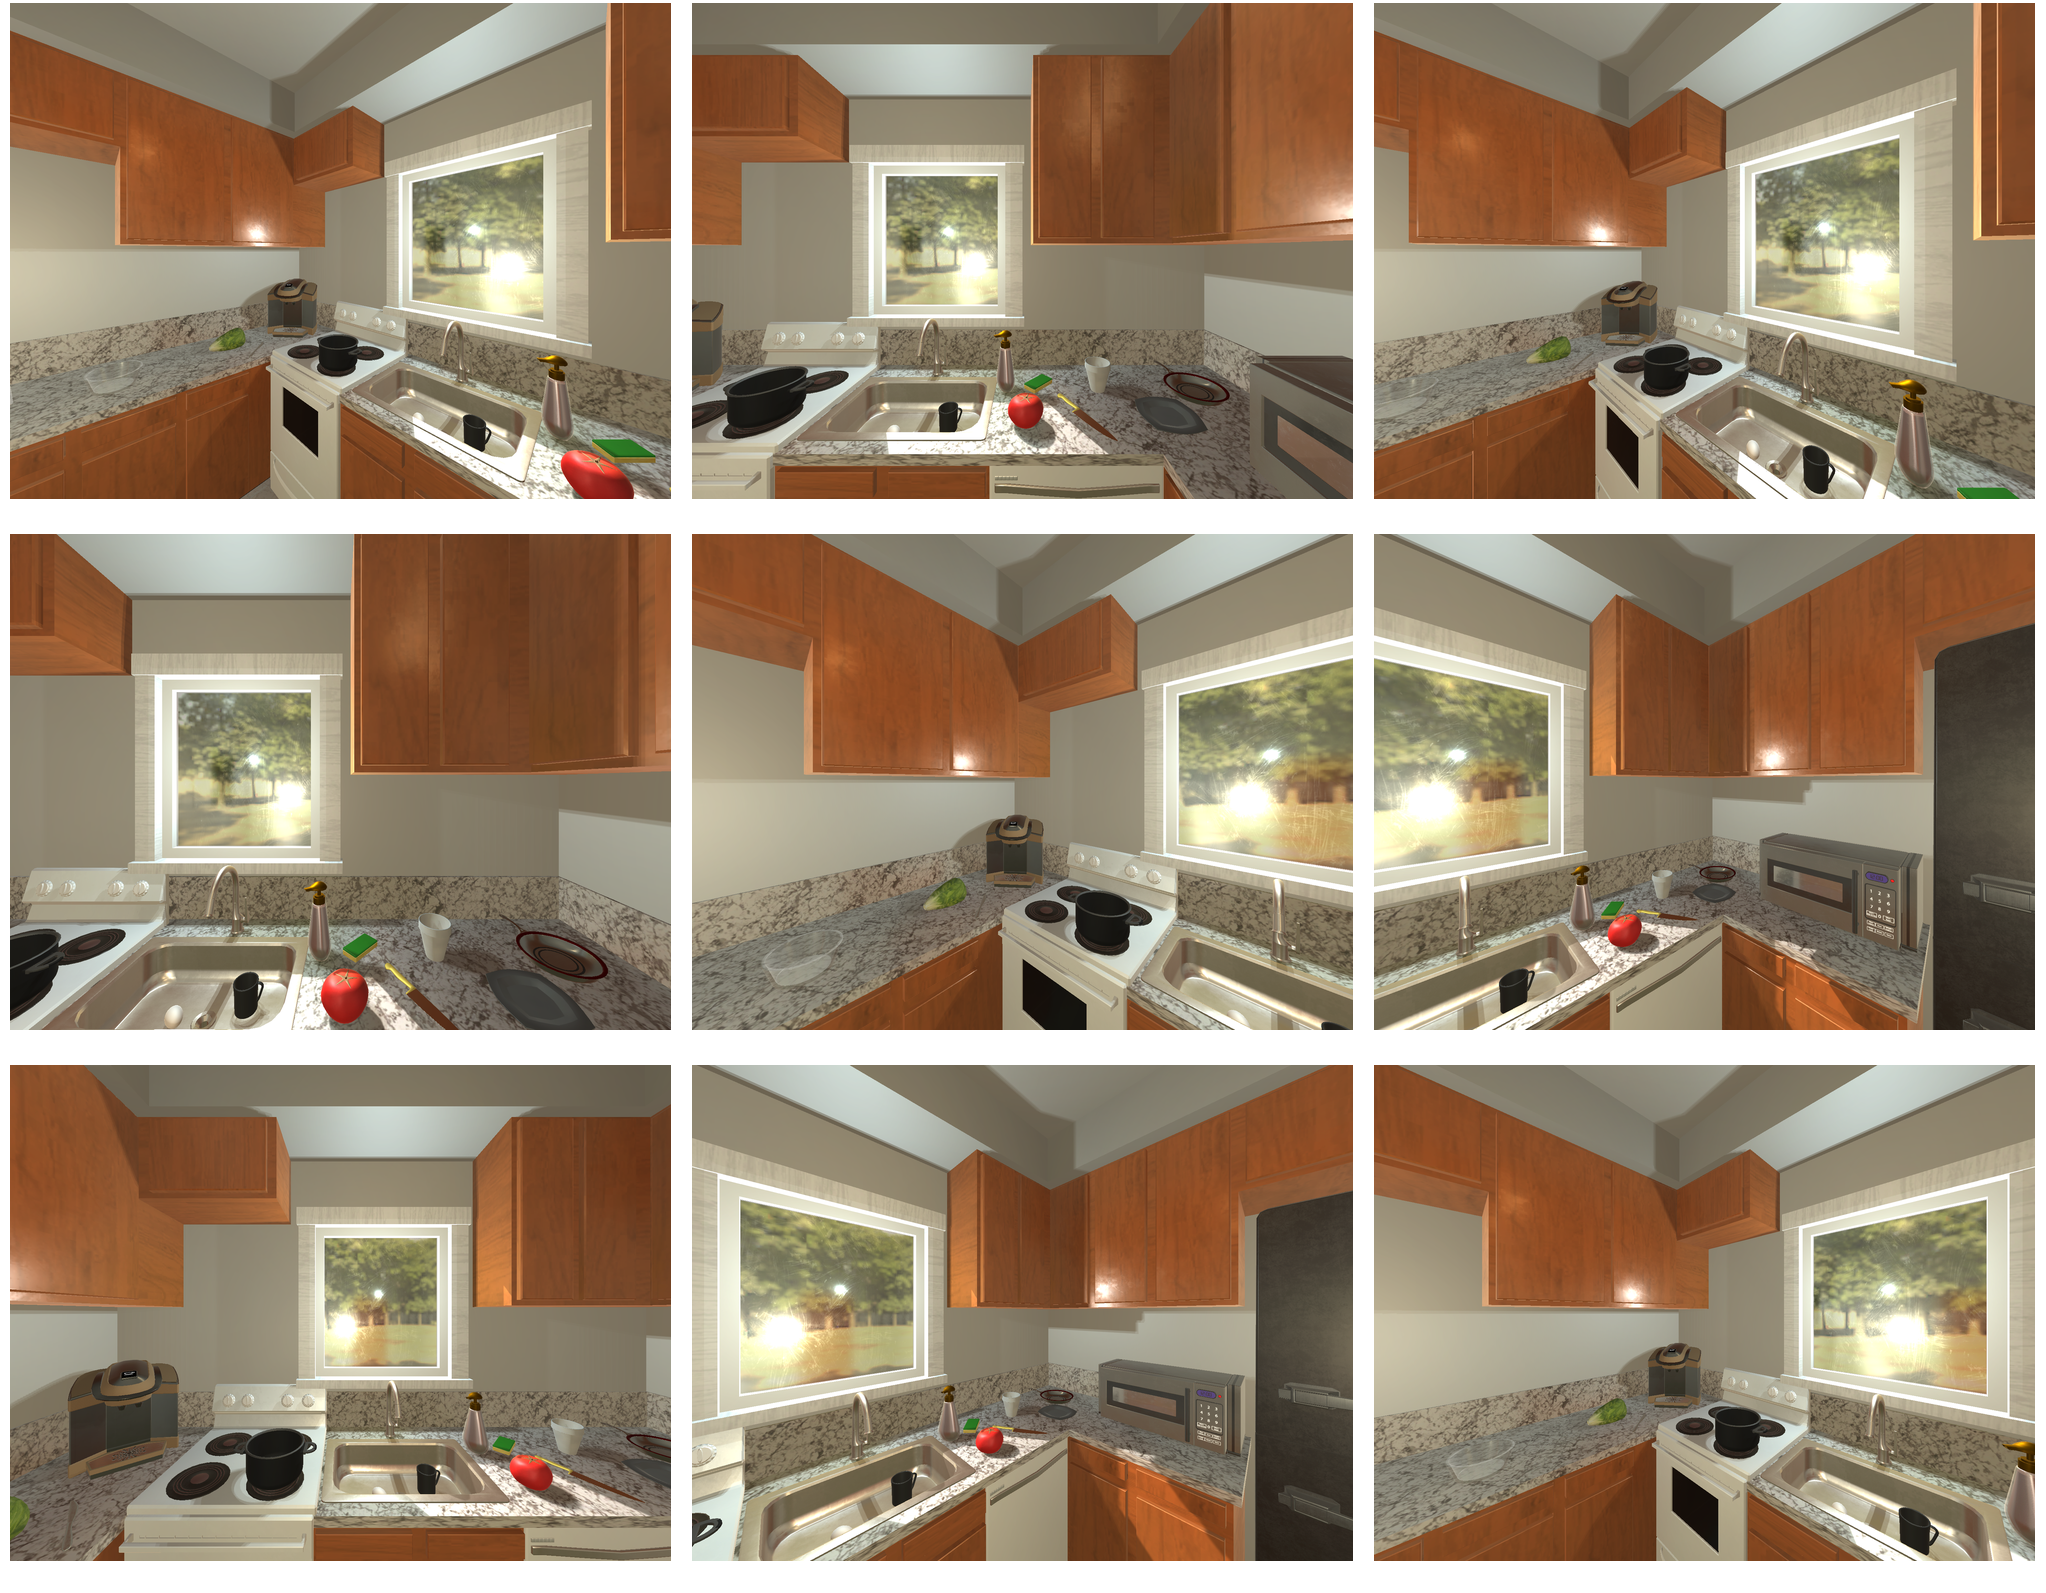Task instruction: Control water flow of the kitchen sink.
Answer: {"task_instruction": "Control water flow of the kitchen sink.", "nodes": ["faucet / handle", "kitchen sink"], "edges": [{"functional_relationship": "control", "object1": "faucet / handle", "object2": "kitchen sink", "spatial_relations": ["higher_than", "behind", "close"], "is_touching": true}], "action_type": "open", "function_type": "water_flow_control"}